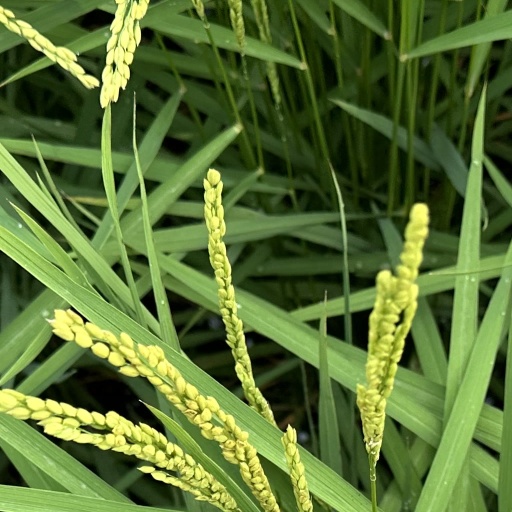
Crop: rice